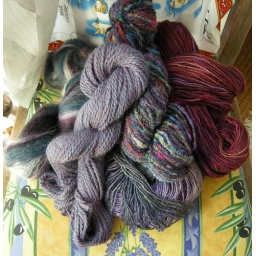
none of this came home with me, and it is not in my kitchen